Trống chầu

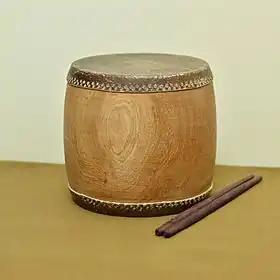
Trống đế

A trống đế or trống chầu is a traditional Vietnamese musical instrument also known as "praise drums". It is a small double-headed drum, beaten with a long wooden stick on the top side, causing a loud snapping sound.